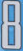
Number: 8